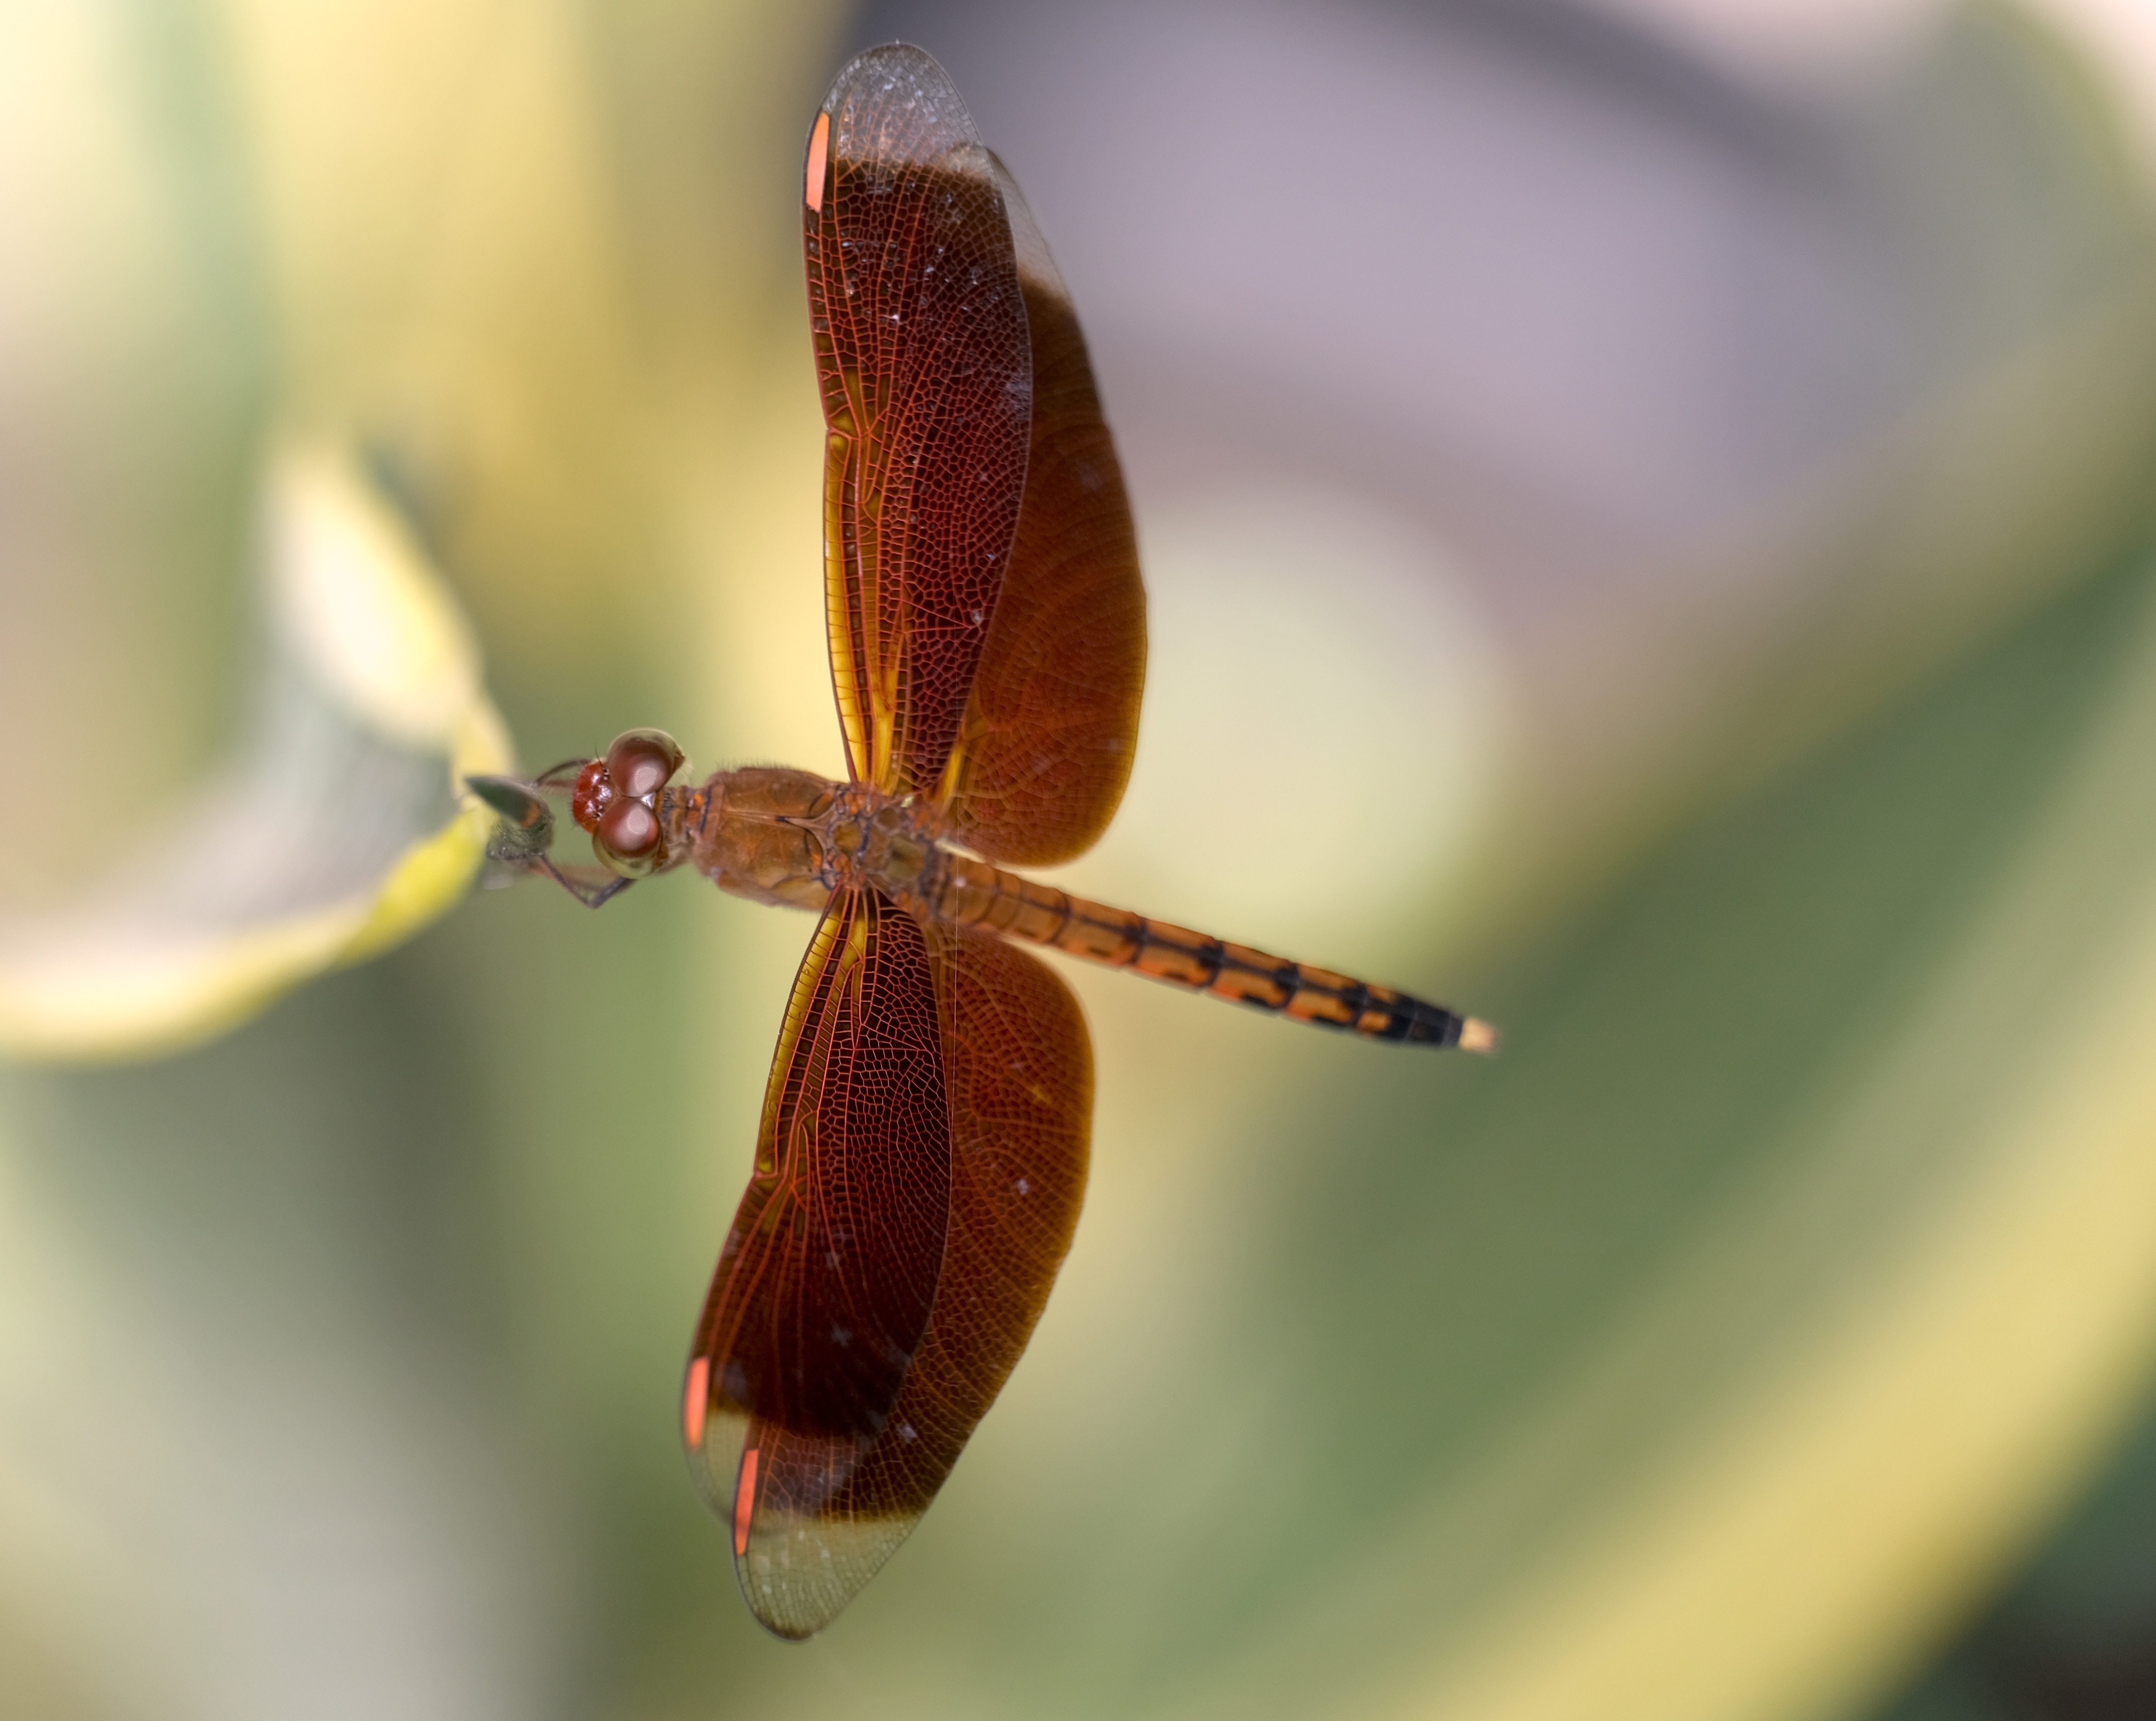
natural, insect, plant, arthropod, terrestrial plant, twig, wing, pest, terrestrial animal, close up, pollinator, macro photography, invertebrate, wildlife, dragonfly, balance, plant stem, science, dragonflies and damseflies, net winged insects